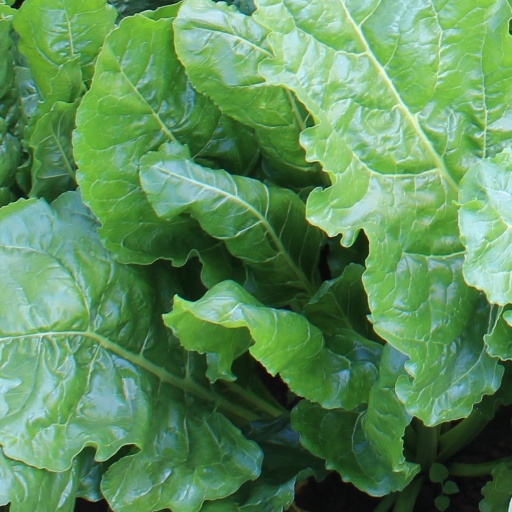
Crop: sugar beet